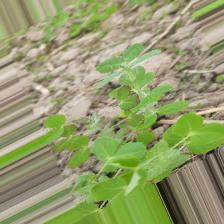
Label: Lentil Rust